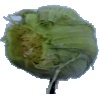
Label: Corn Husk 1